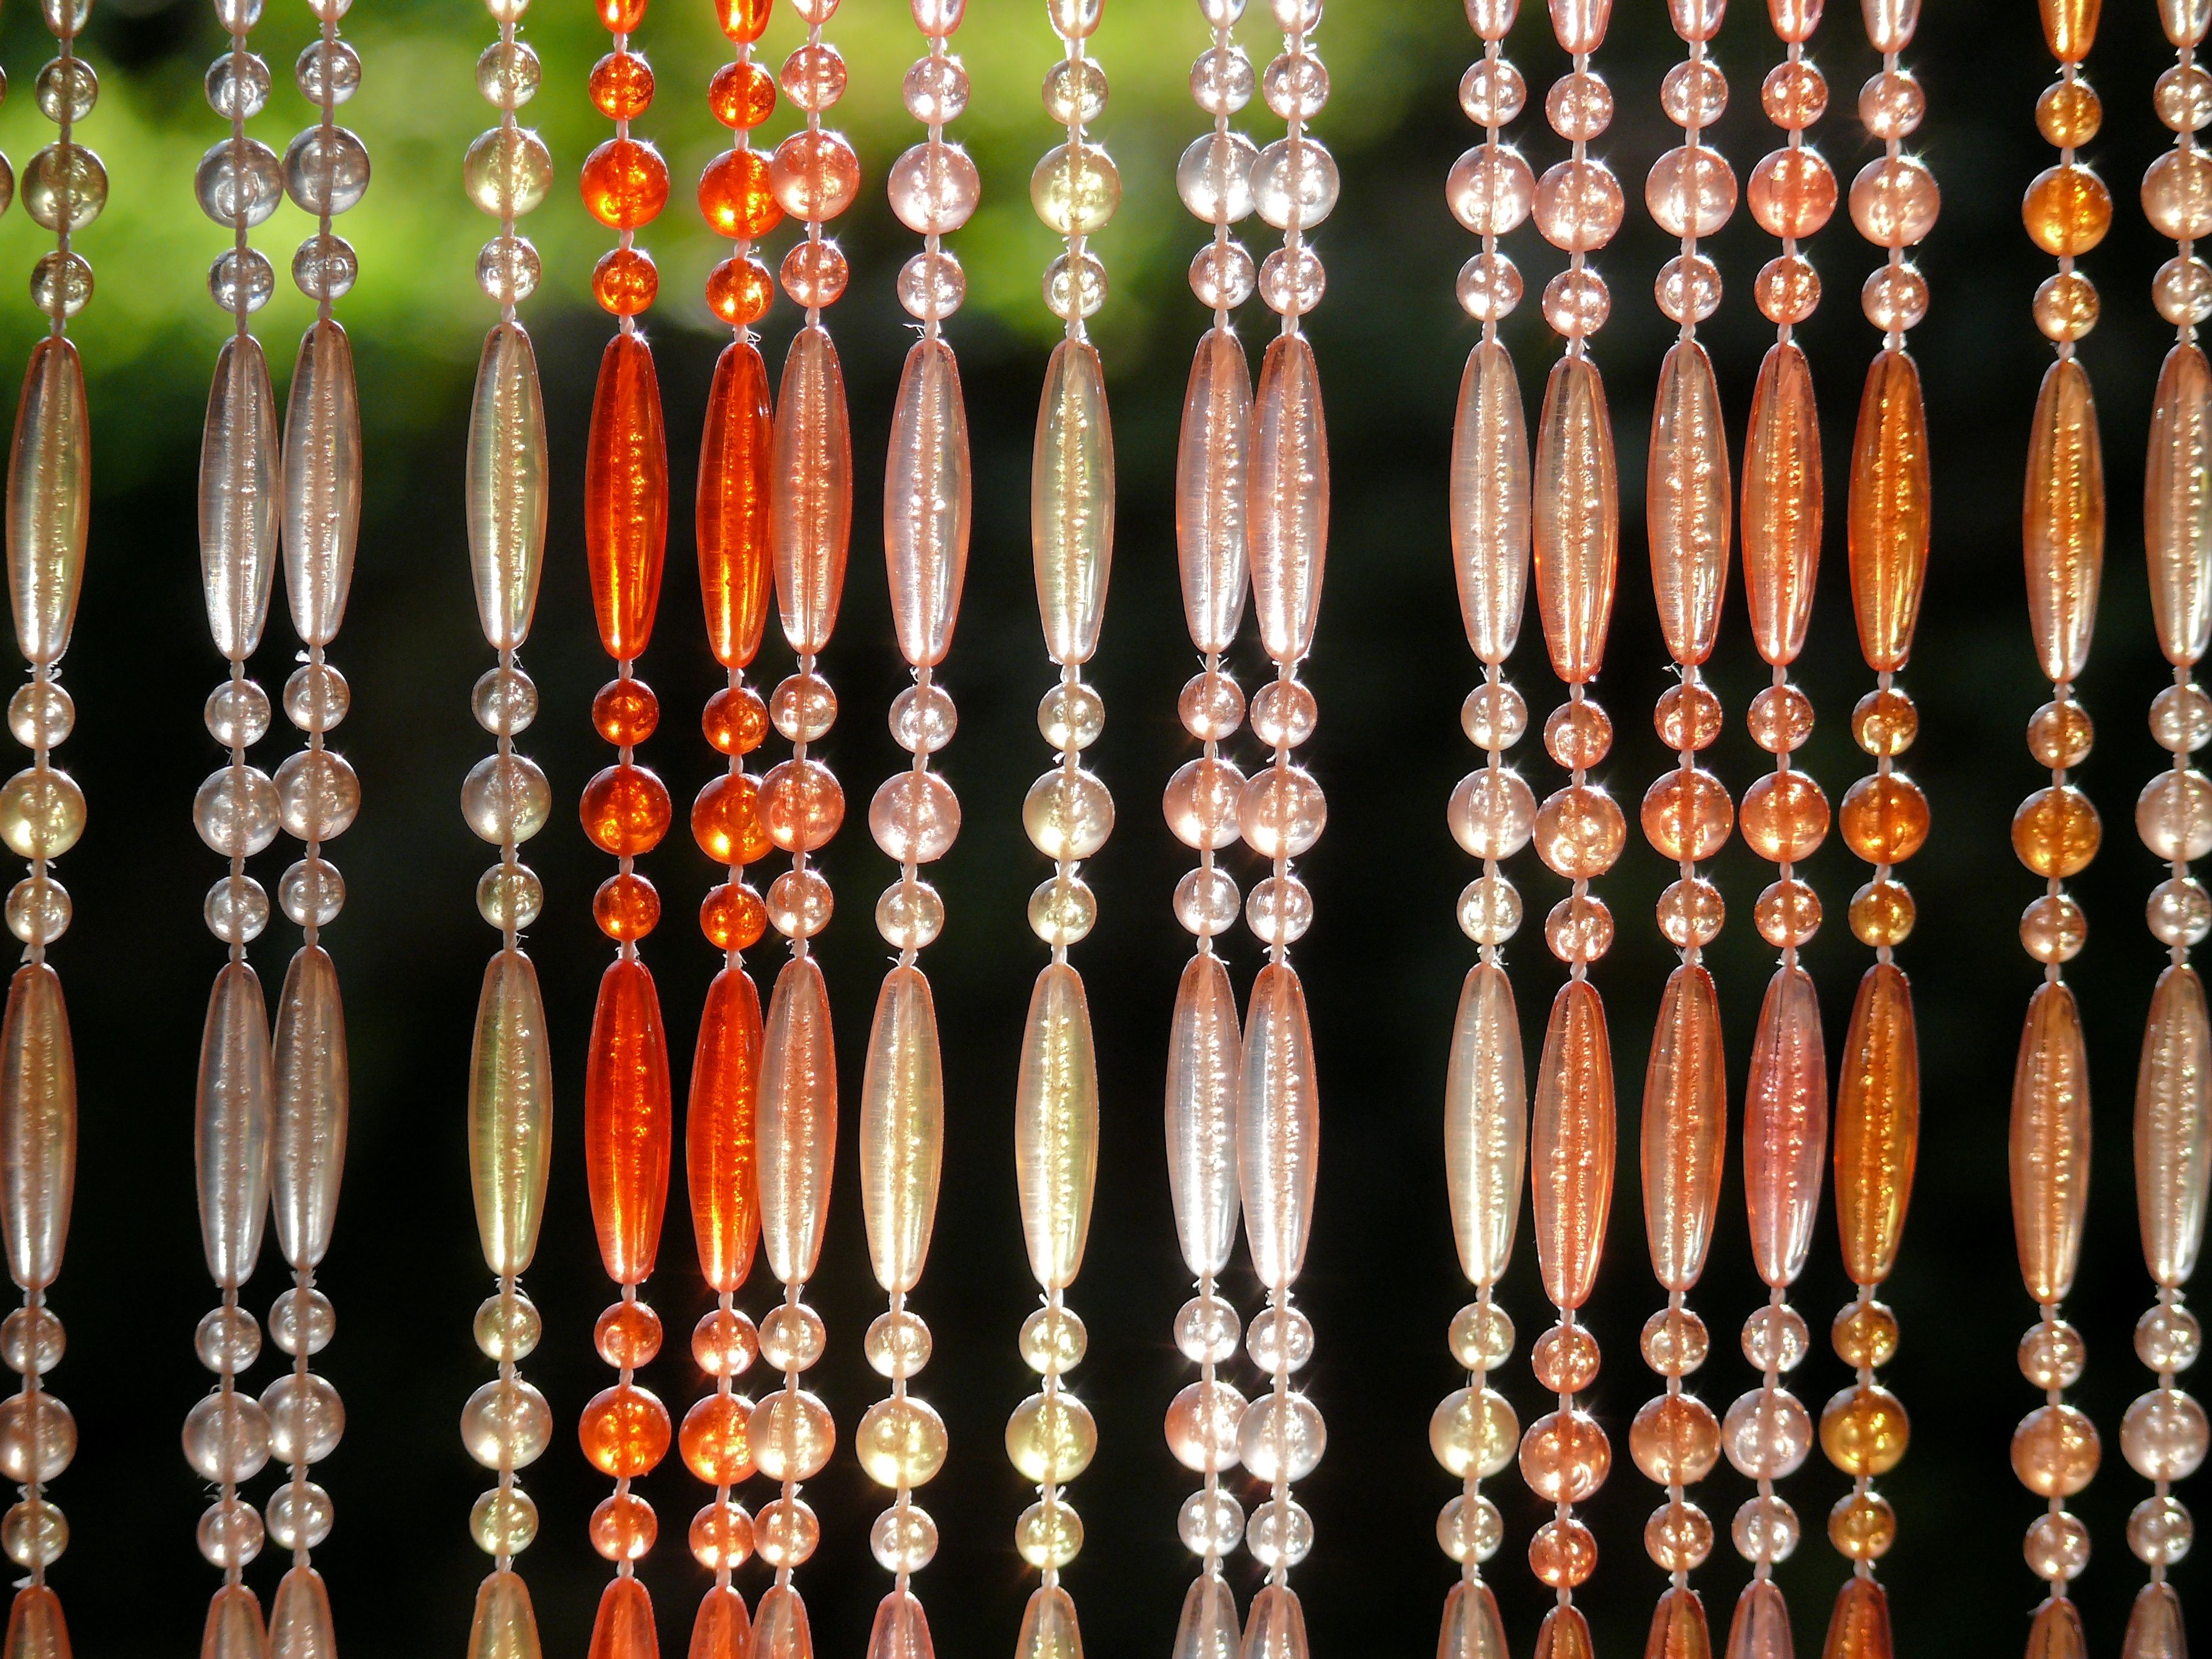
orange, pattern, bead, lighting, jewellery, art, earrings, chandelier, beaded curtain, fly screen, fashion accessory